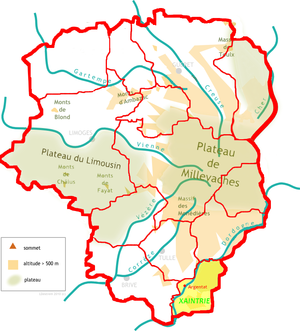
Localisation de la Xaintrie sur la carte des pays traditionnels du Limousin